Paraíso, Tabasco

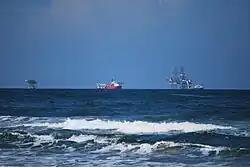
Oil rigs and tanker off the coast of the municipality

The municipality has 57,755 hectares of land with 17% used for agriculture, 16% for livestock, 12% forest and 55% is residential/urban, wetlands or bodies of water. The municipality has an annual agricultural, industrial, arts and crafts fair in April. About thirty three percent of the working population is employed in agriculture and fishing. The most important crop in the municipality is coconut as the number one producer in the state, accounting for over sixty percent of cropland. Other important crops include cacao and bananas. Corn and beans are generally grown in small plots for family consumption. Livestock is not an important economic product although some cattle, pigs and domestic fowl is raised. There are still some tropical hardwood trees such as mahogany which is mostly used to make furniture. Fishing occurs in both ocean and fresh waters catching sea bass, shrimp and shellfish. It is a major producer and distributor of oysters and lately of edible jellyfish, most of which is farmed. However, fishing has been threatened by a number of factors. Oil spills and red tide have led to closure of fishing areas. In the 2000s, wild oyster yields dropped almost fifty percent in the lagoons of the Tabasco coast. It is traditional here for men to harvest oysters and the women to process them but this economic model is disappearing. Over exploitation of the mollusk is the main reason behind the drop in production. A study by the Universidad Juárez Autónoma de Tabasco strongly recommends the implementation of oyster farming to replace reliance on oysters growing wild, with state authorities also pushing for this change. However, local fishermen have been resistant to outside interference.